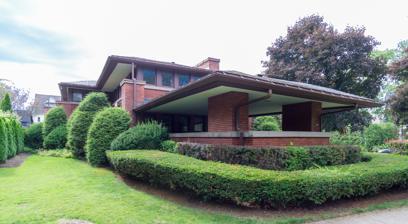
Building: William R. Heath House
Country: United States of America
Year built: 1905
Historic house in Buffalo, New York William R. Heath House William R. Heath House in 2019 Show map of New York Show map of the United States Interactive map showing the William R. Heath House’s location General information Type Brick Architectural style Prairie School Location 76 Soldiers Place, Buffalo , NY Coordinates 42°55′33″N 78°52′31″W / 42.925837°N 78.875286°W / 42.925837; -78.875286 Construction started 1904 - 1905 Governing body Private Design and construction Architect(s) Frank Lloyd Wright The William R. Heath House was designed by Frank Lloyd Wright , built from 1903 to 1905, and is located at 76 Soldiers Place in Buffalo, New York . It is built in the Prairie School architectural style.  It is a contributing property in the Elmwood Historic District–East historic district and a City of Buffalo landmark . History William Heath was a lawyer who served as office manager, and eventually vice-president, of the Larkin Company in Buffalo. Heath's wife Mary was a sister of Elbert Hubbard , a former Larkin executive. Another Hubbard sister was married to company president John D. Larkin . Hubbard had retired in 1893 and established the Roycroft Movement , an arts and crafts community in nearby East Aurora . Heath was introduced to Wright by fellow Larkin Company executive Darwin D. Martin , though Heath was from Chicago and coincidentally had a brother-in-law from Oak Park on the building crew of Wright's J.J. Walser House . Wright had arrived in Buffalo in 1903 to build a house for Martin , and Martin was instrumental in selecting Wright as the architect for the Larkin Administration Building in downtown Buffalo , Wright's first major commercial project. Consequently, Wright was commissioned by Heath to build a house, and in turn by another Larkin employee Walter V. Davidson . The William R. Heath House living room Heath's property was a deep and narrow corner lot, facing a large traffic circle , Soldiers Place, which insured that nothing would be built in front of it, and alongside Bird Avenue. This presented Wright with the problem of situating a substantial Prairie house, with its characteristically open structure, in a confined space with twice the street exposure. The house was placed with its long axis right up against the Bird Avenue sidewalk with sections of the traffic circle acting as the grounds that a house of this standing would normally possess. Although only feet from the sidewalk, the house retains a measure of privacy. Wright elevated the house itself on a terrace above the street level. Hence the ground floor and the window levels of the principal living spaces are higher, restricting the view from Bird Avenue of the inside of the house. The front door is concealed adjacent to a broad chimney and is at a right angle to the street and even with their height the windows are stained glass , both acting as additional screening devices. The exterior features classic Prairie School elements: a low pitched hip roofs with projecting eaves, a large porch with large square supports, casement windows with art glass, and second-story buttress piers, for example. A two-story garage was added in 1911 replacing a single story stable . The Heath house has seven bedrooms on the second floor as well as two bathrooms and a study. The master bedroom, above the porch, has windows on three sides. On the ground floor the dining room and living room open into each other, with the living room continuing out to the front porch. The porch, living room and master bedroom face the traffic circle providing a view over the lawn. There is a service entrance through the kitchen and a servants' quarters including an additional two bedrooms. In recent years the servants' quarters has been used as a doctor's office. The house also features a half-level basement, actually at street level and so lower than the ground floor, used a playroom by the Heath children. The house is built in dark red brick, possibly the same batch that was used for the Larkin Administration Building . The ground floor is reminiscent of the Isidore H. Heller House , and the house is also considered similar to the Meyer May House . The Heath House is distinctive due to the house being designed to compensate for the narrow lot. It is considered a precursor to Wright's renowned Frederick C. Robie House built in Chicago in 1909, constructed on a similarly sized block of land. See also Wikimedia Commons has media related to William R. Heath House (Buffalo, New York) . List of Frank Lloyd Wright works Other buildings by Frank Lloyd Wright in the Buffalo area: Darwin D. Martin House Complex (including the George Barton House ) Graycliff Walter V. Davidson House Blue Sky Mausoleum Fontana Boathouse [ sk ] (in Slovak) Filling Station References